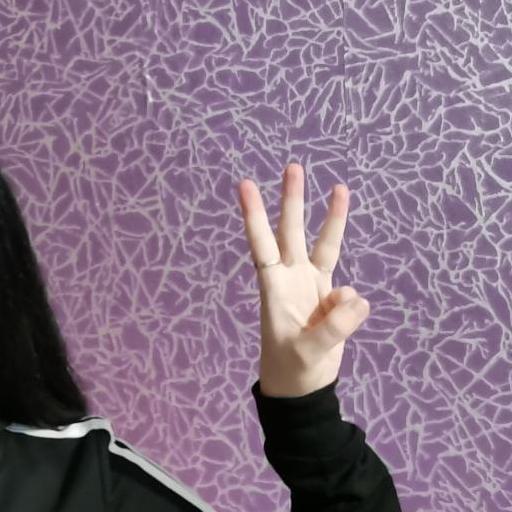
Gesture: three